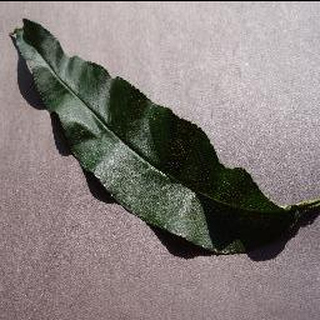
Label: healthy_peach